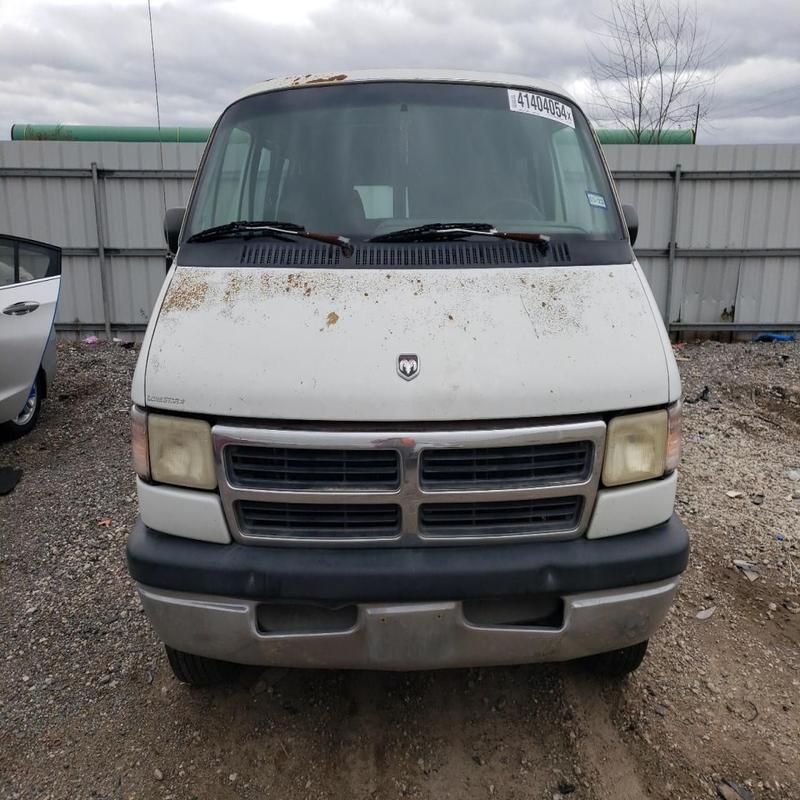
Aucun dommage détecté.
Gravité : aucun